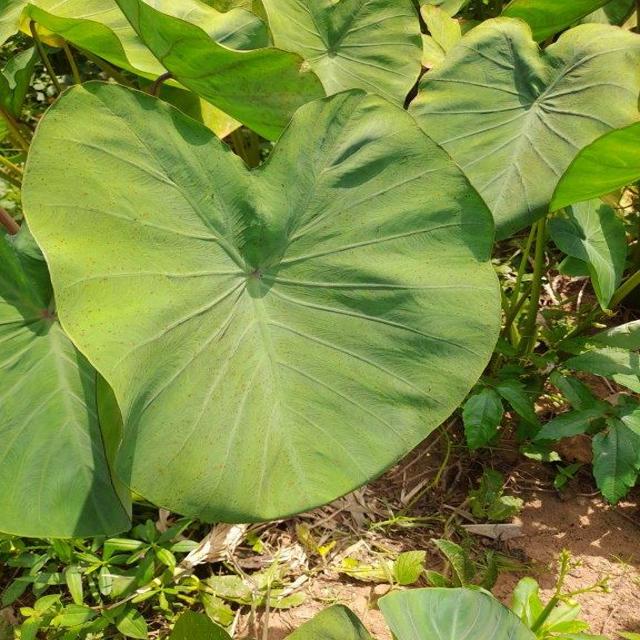
Label: Healthy